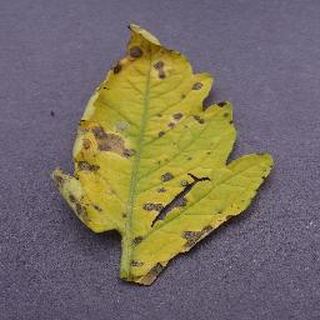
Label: tomato_septoria_leaf_spot